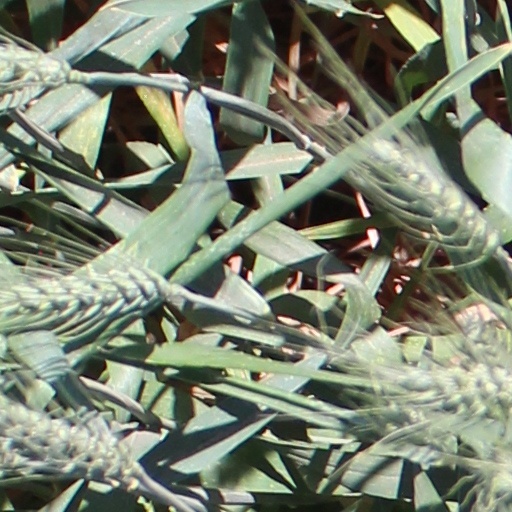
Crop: wheat